Colobium sindonis

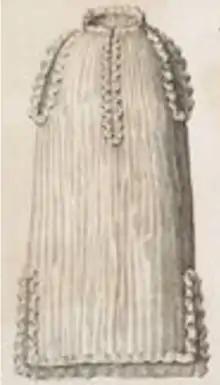
Detail showing the colobium sindonis from an engraving by Francis Sandford depicting the regalia for the coronation of King James II.

The colobium sindonis (Latin for "shroud tunic") is a simple sleeveless white linen shift worn by British monarchs during part of the coronation service. It symbolises divesting oneself of all worldly vanity and standing bare before God. The monarch is continually robed and disrobed during the ceremony, according to ancient custom.